Buckle

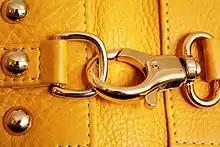
Lobster clasp

Although any device that serves to secure two loose ends is casually called a buckle, if it consists of two separate pieces with one for a hook and the other for a loop, it should be called a clasp. Clasps became increasingly popular at the turn of the 19th century with one clear disadvantage: since each belt end was fixed to each clasp piece, the size of the belt was typically not adjustable unless an elastic panel was inserted.